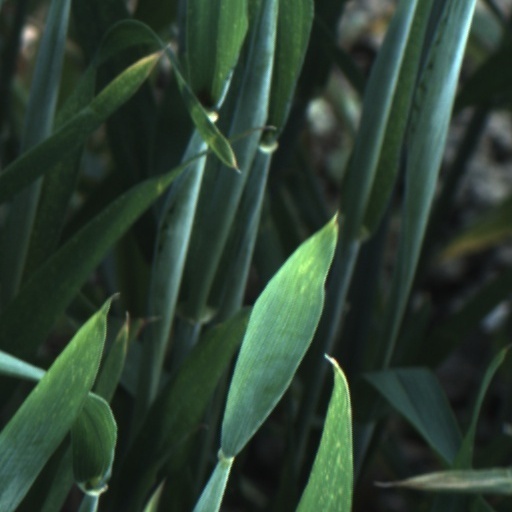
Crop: wheat